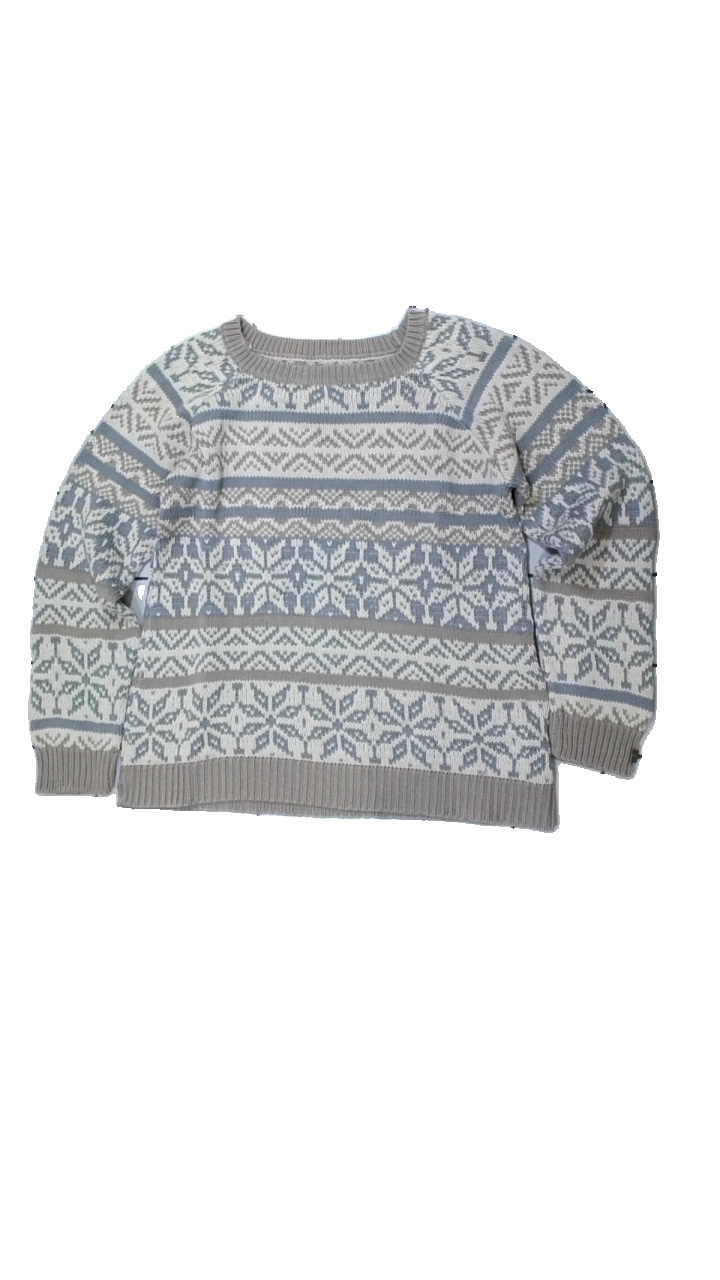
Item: Sweater (Ladies)
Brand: Rabalder
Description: stickad långärmad tröja med olika mönstrade "ränder"
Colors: Brown, White, Blue
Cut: Regular
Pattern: Other
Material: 100% cotton
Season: All
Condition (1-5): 5
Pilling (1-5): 5
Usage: Reuse
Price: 50-100